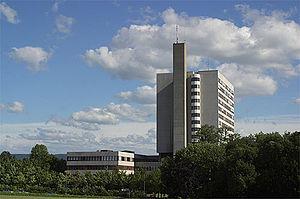
Hôpital cantonal Bruderholz à Bottmingen